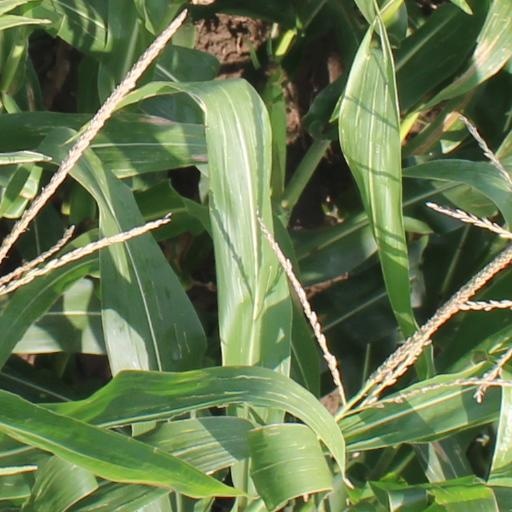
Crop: maize; corn